Damascus School

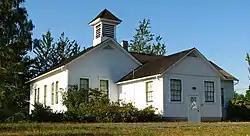

Damascus School, also known as the Damascus Pioneer Craft School is an historic schoolhouse in Damascus, Oregon, United States, built in 1876. It is listed on the National Register of Historic Places. It is one of the oldest rural schoolhouses still standing in the state of Oregon.